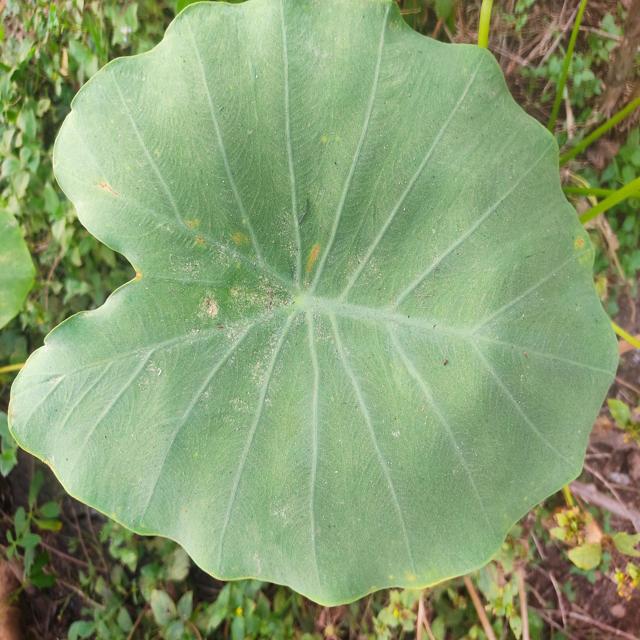
Label: Early_Blight